Nguyễn Văn Tồn

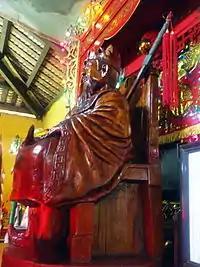
Nguyễn Văn Tồn

Thống chế Điều bát Nguyễn Văn Tồn (1763–1820) was a general and official of the Nguyễn dynasty of Vietnam.